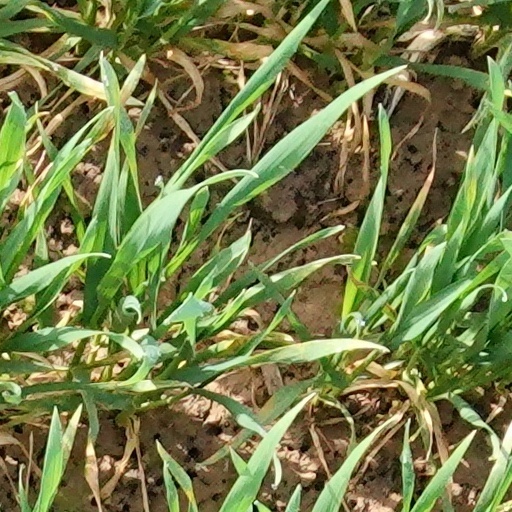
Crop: wheat